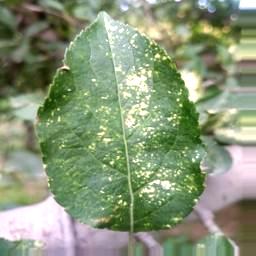
Label: Apple_Mosaic